Geology of Gotland

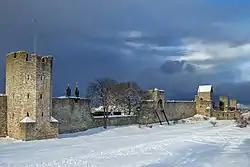
View of the city wall of Visby built from local limestone.

During the industrial age demand for Gotland limestone came from pulp mills, sugar refineries and iron works. People working in the quarries of Gotland have diminished from about 600 in the mid-1930s to 350 by 2010. The intended opening of a new limestone quarry in the 2010s in northern Gotland has led to a substantial conflict between environmentalists and those who support the project. In April 2015, the legal process regarding the allowance of the project was put on hold by Swedish courts until the Swedish government takes a decision or, if not, until August 31 of 2015. On September 1, 2016, previous permission to expand quarrying was revoked by Swedish courts citing the recent expansion of a nearby Natura 2000 conservation area.